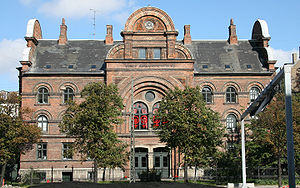
Theodor Zeltner / Værker
Frederik VII's Stiftelse, nu Dannerhuset
Johan Theodor Zeltner var en dansk arkitekt og kgl. slotsforvalter, der bl.a. har tegnet bygningen, der nu kendes som Dannerhuset. Zeltner var broder til Hans Christian Zeltner, der ligeledes var arkitekt, og fader til Otto F. Zeltner, der også blev arkitekt.